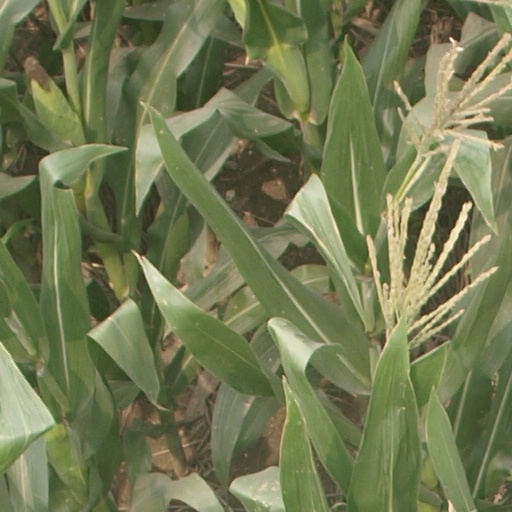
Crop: maize; corn